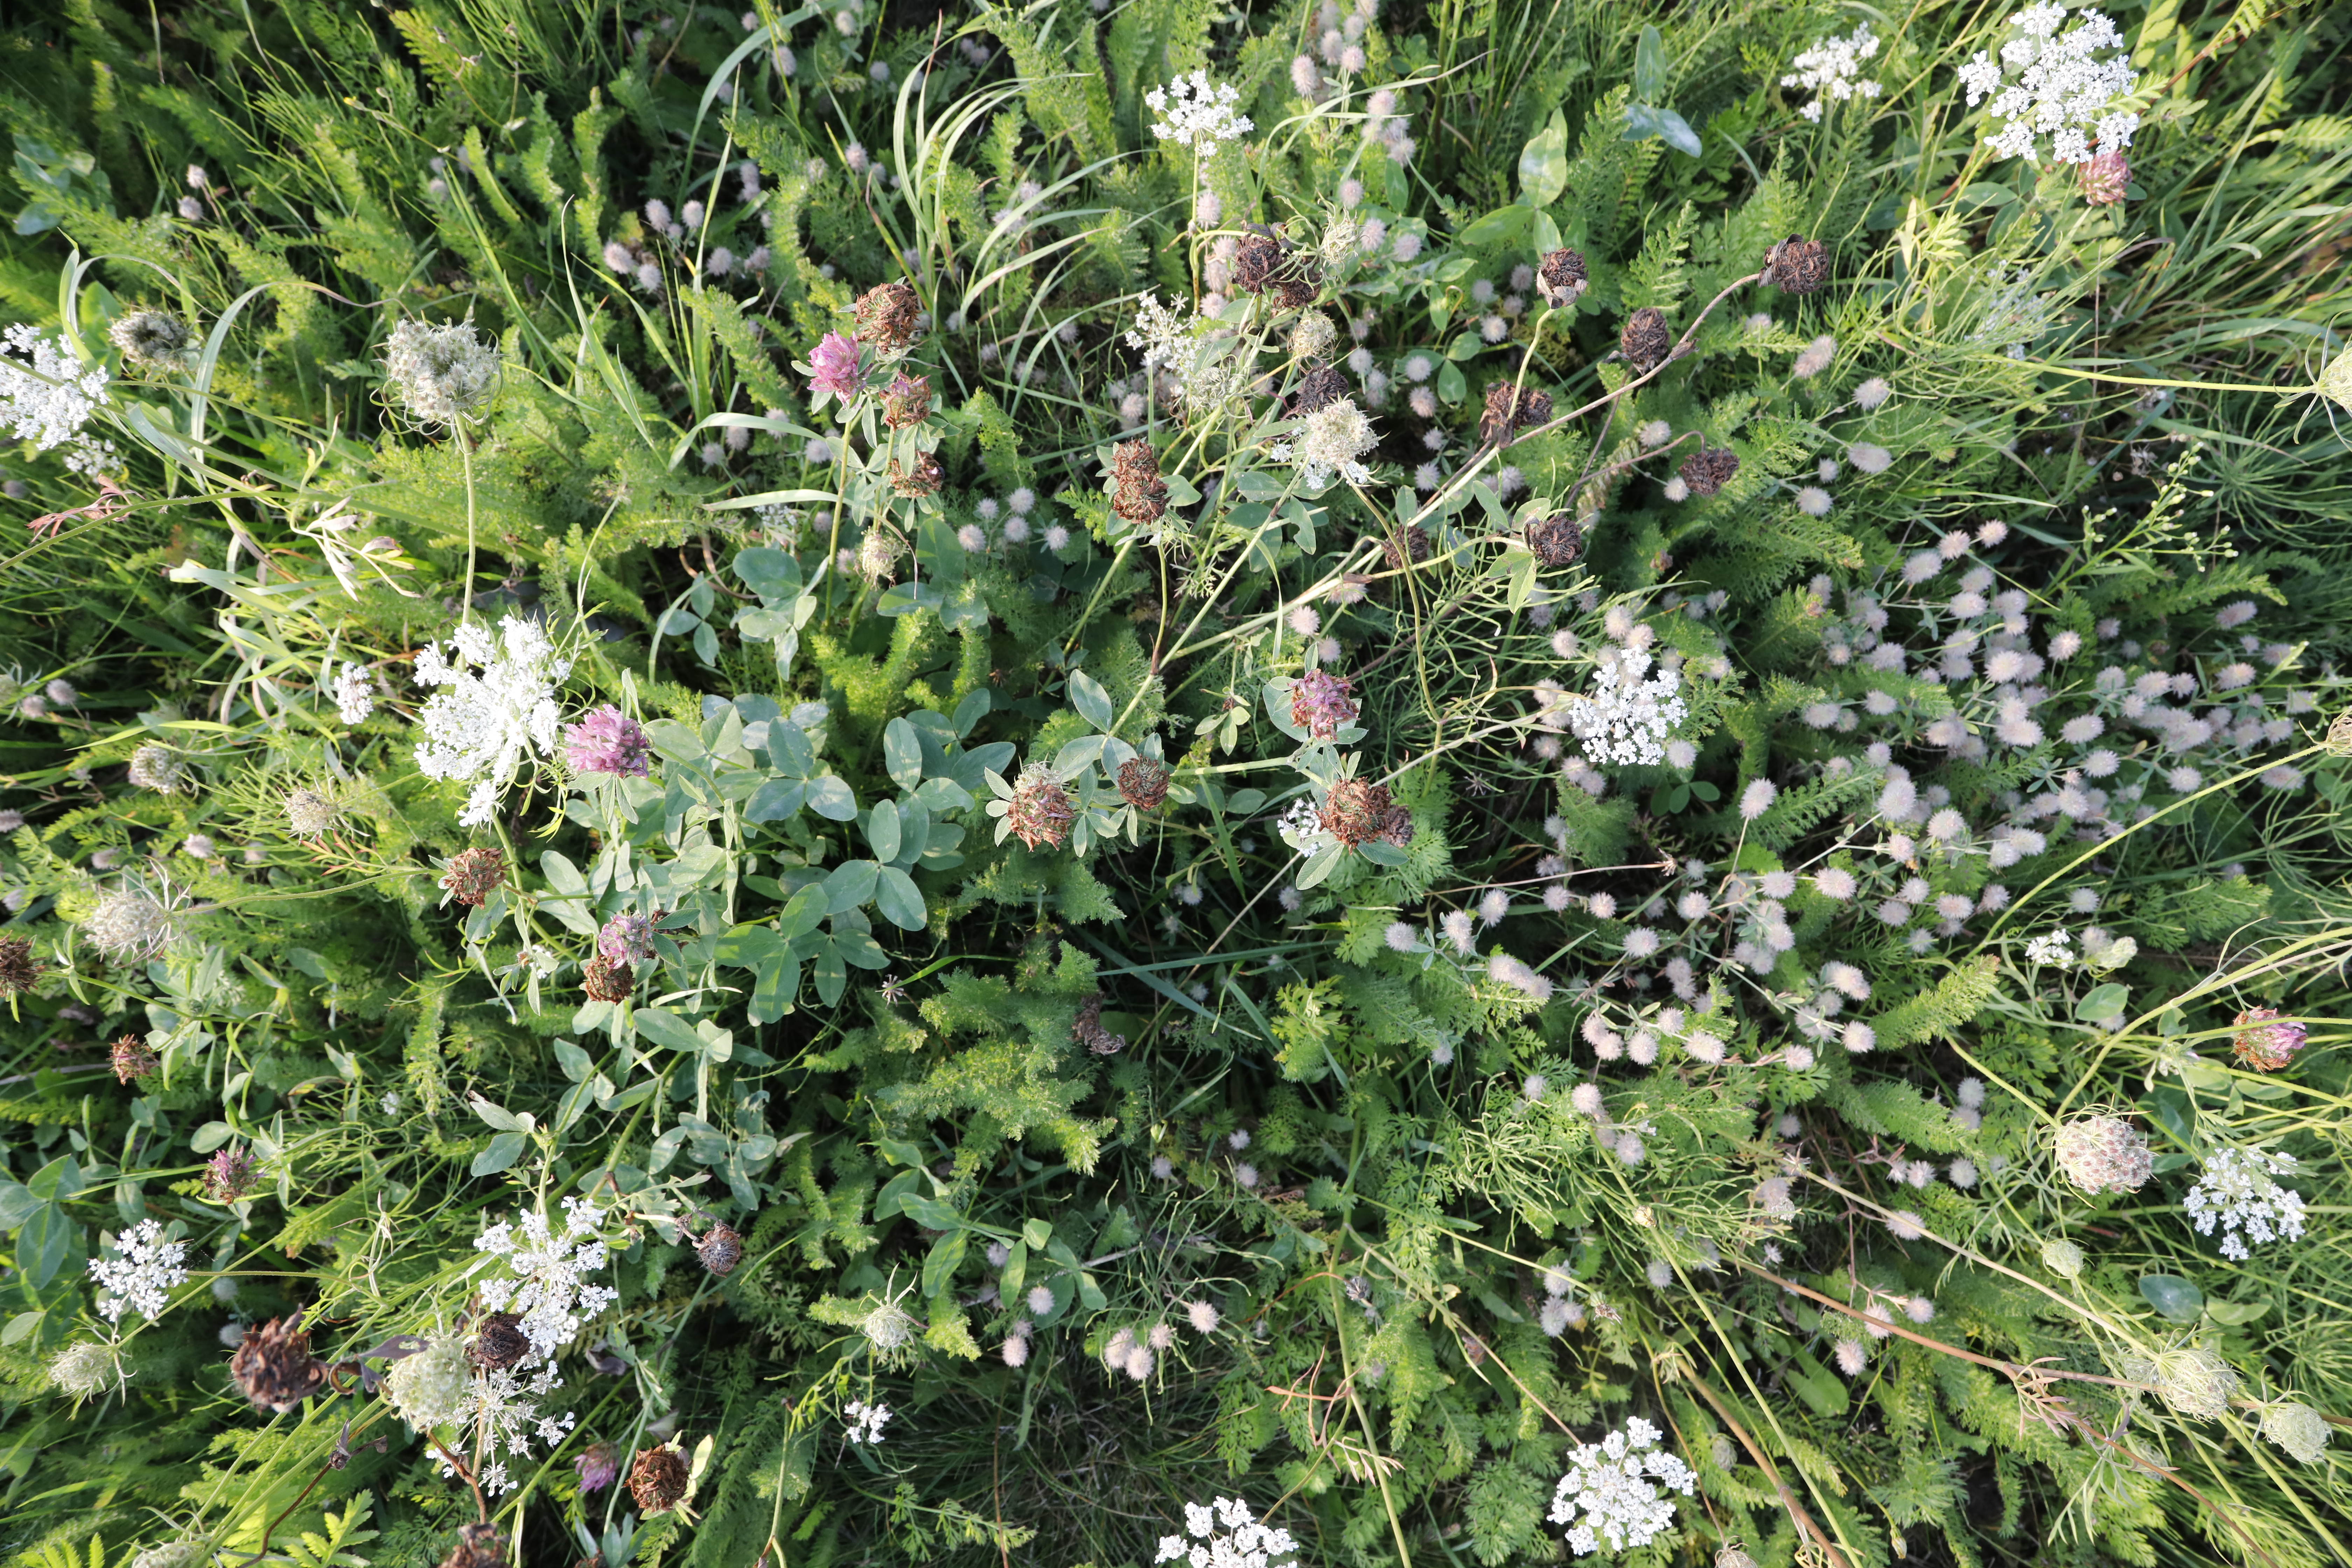
Plant species: Trifolium pratense, Daucus carota